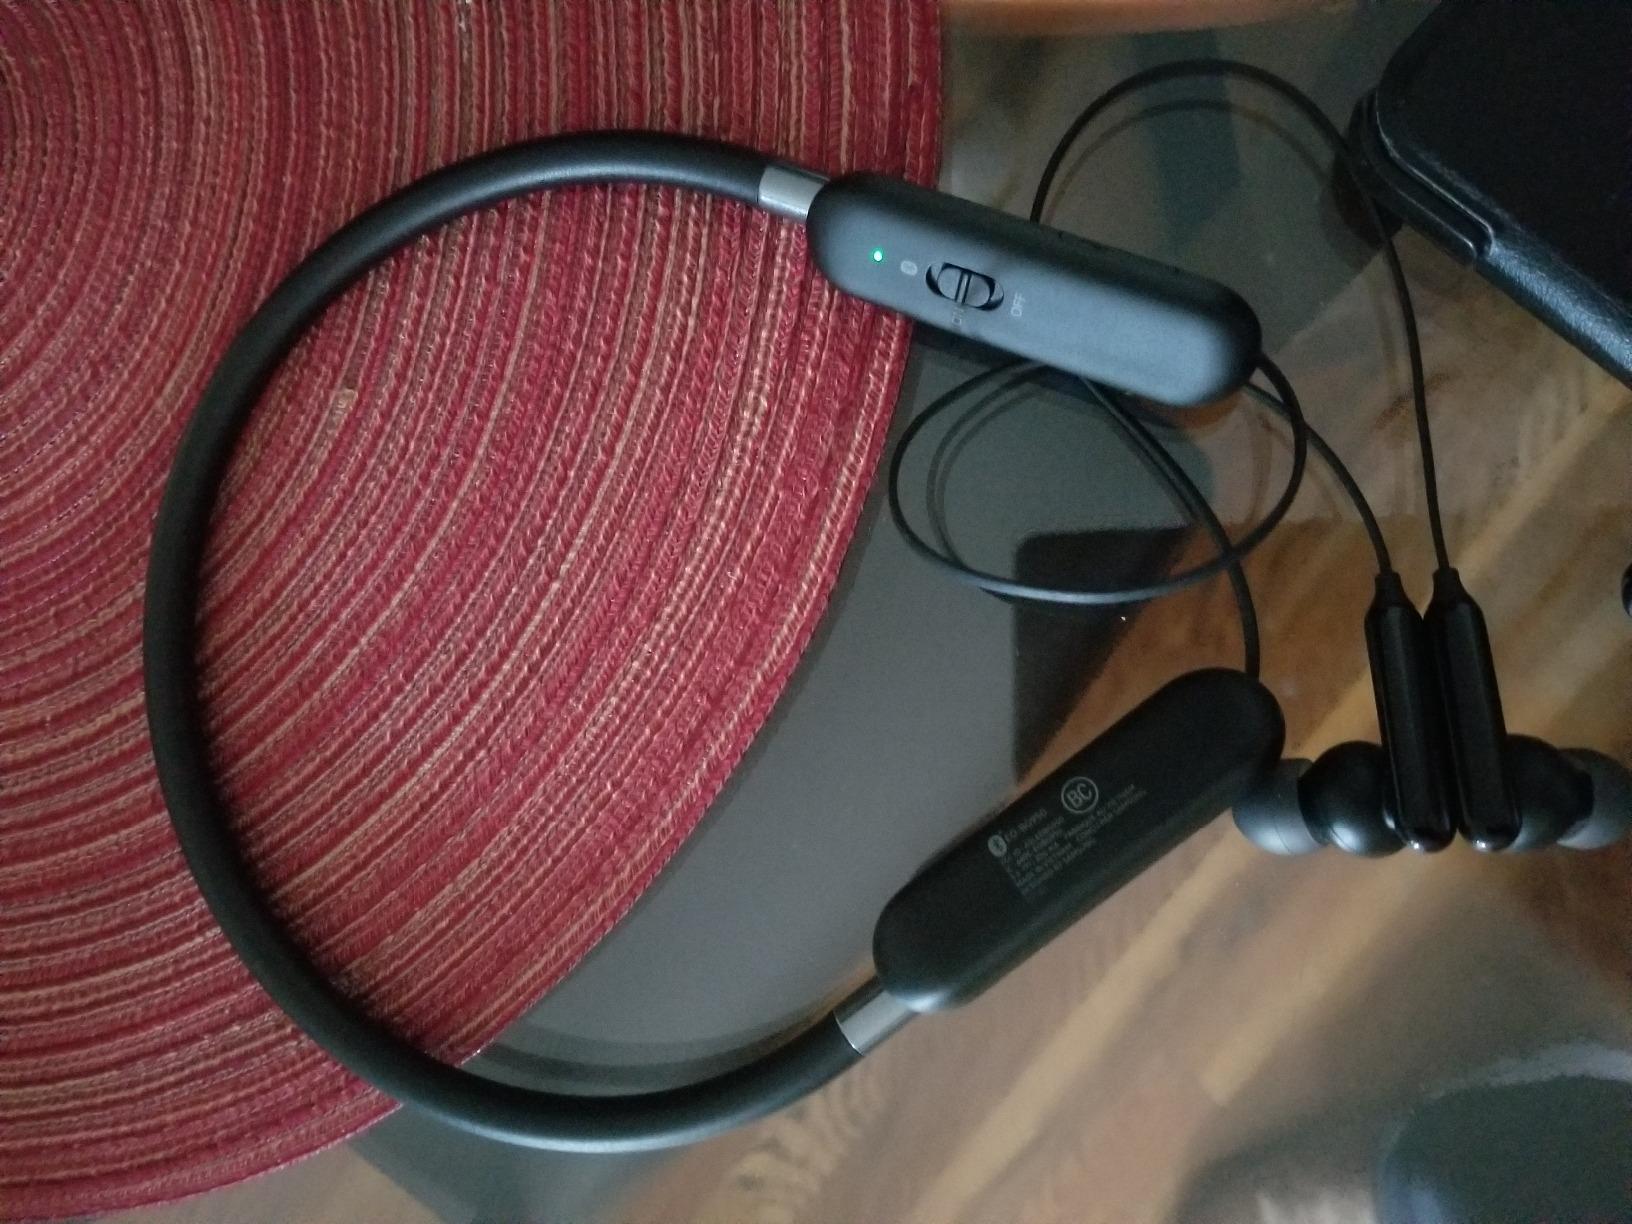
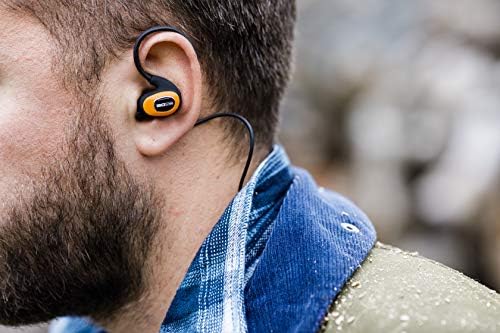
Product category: headphones
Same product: no